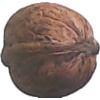
Label: Walnut 1